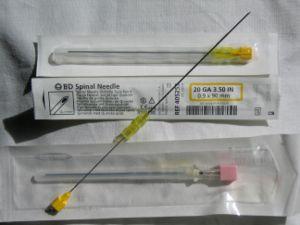
La ponction lombaire est un examen médical consistant à recueillir le liquide cérébrospinal, ou liquide céphalorachidien, dans la cavité subarachnoïdienne par une ponction dans le dos, entre deux vertèbres.